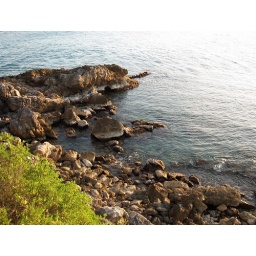
Sea rocks on the coast of Red Beach, Vieques. Excellent snorkeling in this area.